Keiser Report

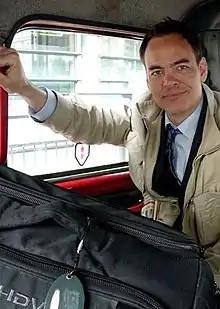
Max Keiser in a London taxi

The Keiser Report was a financial news and analysis show on RT UK and the Russian state RT network, hosted by Max Keiser and Stacy Herbert, a married couple. It ran from September 2009 to February 2022, with three new shows every week. Herbert is the co-host; she bantered with Keiser on headlines and commentary. It was produced by the Associated Press.